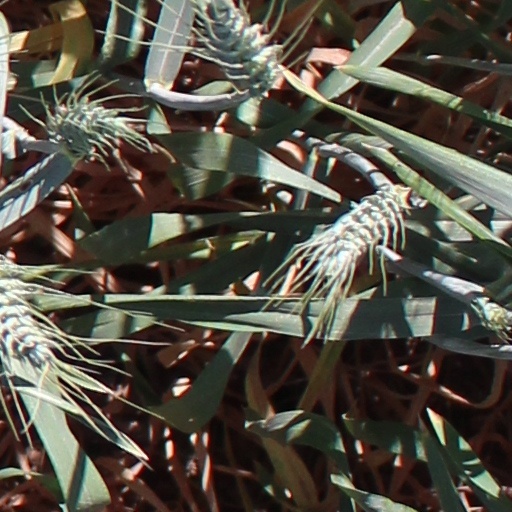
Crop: wheat